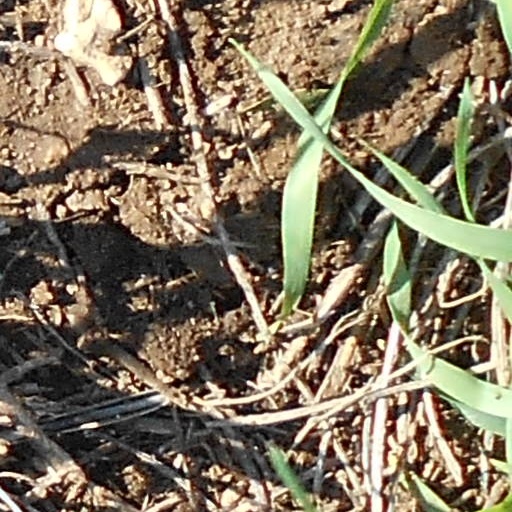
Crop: wheat